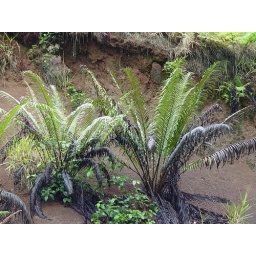
Mature plants on a bare and eroding road cutting near Topaz, on the Atherton Tableland.